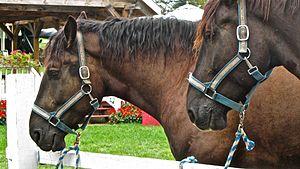
Le Percheron est la plus connue des races de chevaux françaises. Cheval de trait issu selon la légende d'étalons arabes amenés dans le comté du Perche au VIIIᵉ siècle, il résulte plus vraisemblablement d'une longue sélection par ses éleveurs. Sa capacité à déplacer rapidement des véhicules hippomobiles à l'attelage au trot est privilégiée dès la fin du XVIIIᵉ siècle et au début du XIXᵉ siècle, ce qui lui vaut son surnom de « diligencier ». Massivement employé pour les postes et la compagnie des omnibus, avec l'arrivée du chemin de fer, il est sélectionné pour tracter de plus lourdes charges au pas et au trot, en travail agricole et au labour.